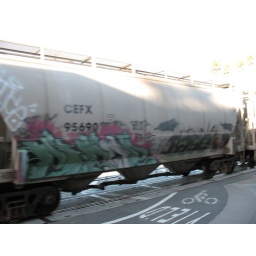
Cool graffiti art on train cars passing by in front of the Boardwalk in Santa Cruz.